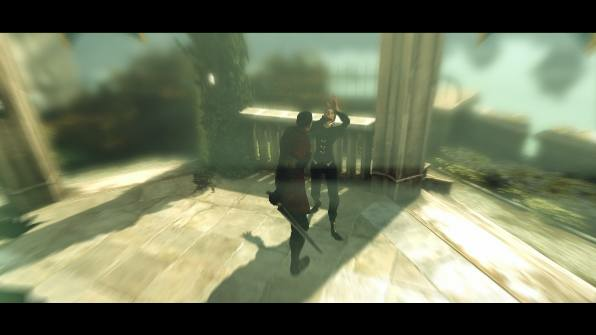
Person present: No